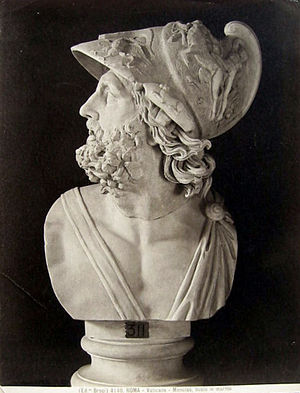
Menelaos
Giacomo Brogi: Buste af Menelaos, Vatikanmuseet.
Menelaos er i græsk mytologi gift med Helena og konge af Sparta. Menelaos er Agamemnons yngre bror. Agamemnon er konge af Mykene.